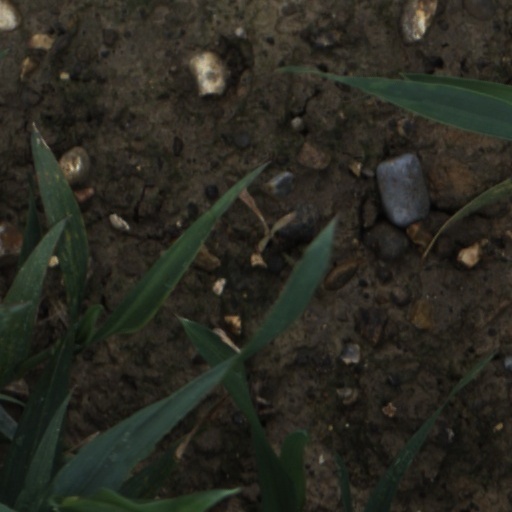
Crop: wheat